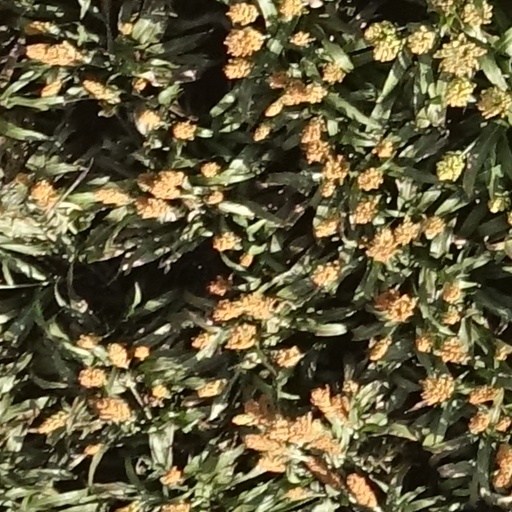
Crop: sorghum